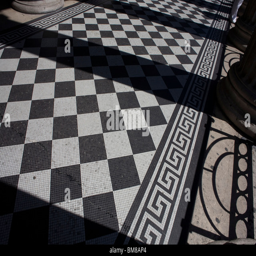
wide detail of mosaic tiled flooring on the outside terrace